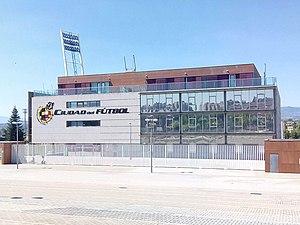
Ciudad del Fútbol
La commune de Las Rozas de Madrid est l'une des plus grandes de la communauté autonome de Madrid, avec une surface estimée entre 5 883 et 5 914 hectares. C'est une municipalité avec l'un des niveaux de revenu par habitant des plus élevés d'Espagne. Par ailleurs, la commune a connu une forte croissance démographique, passant de 35 137 habitants en 1991 à 95 071 au 1ᵉʳ janvier 2017.